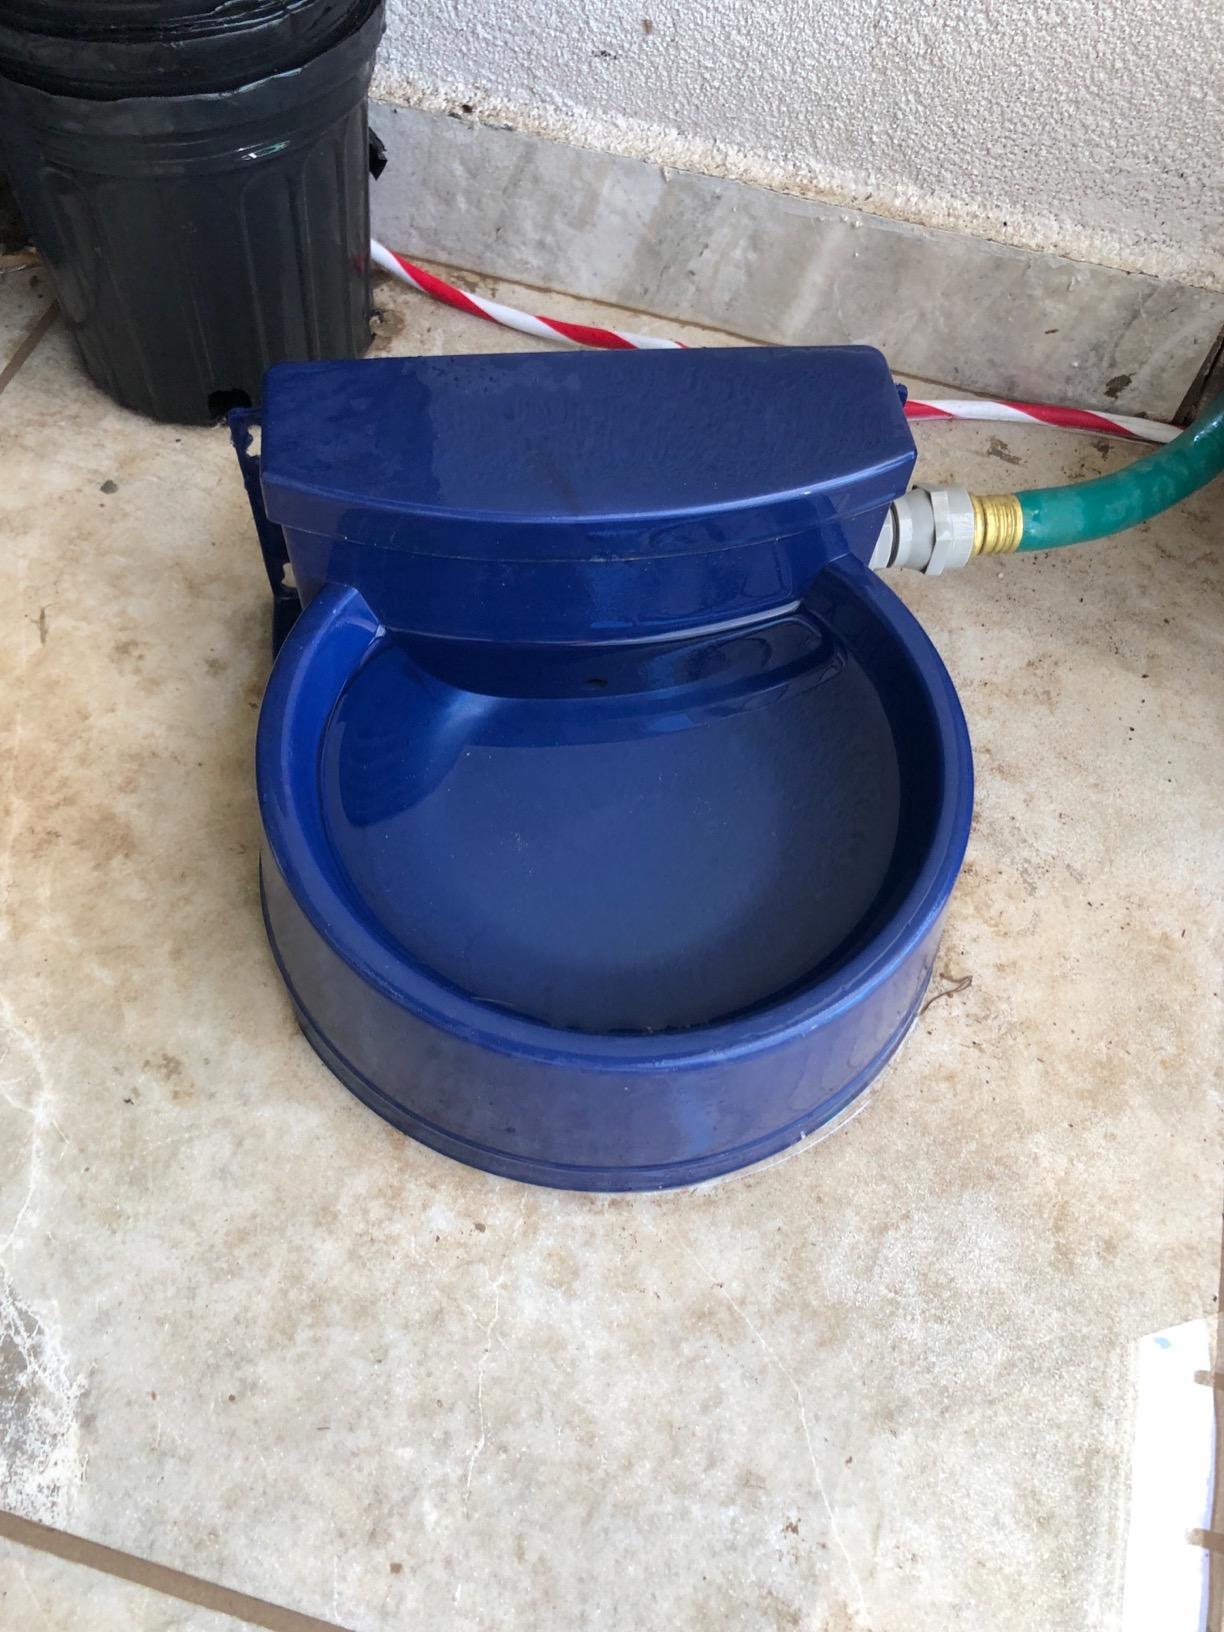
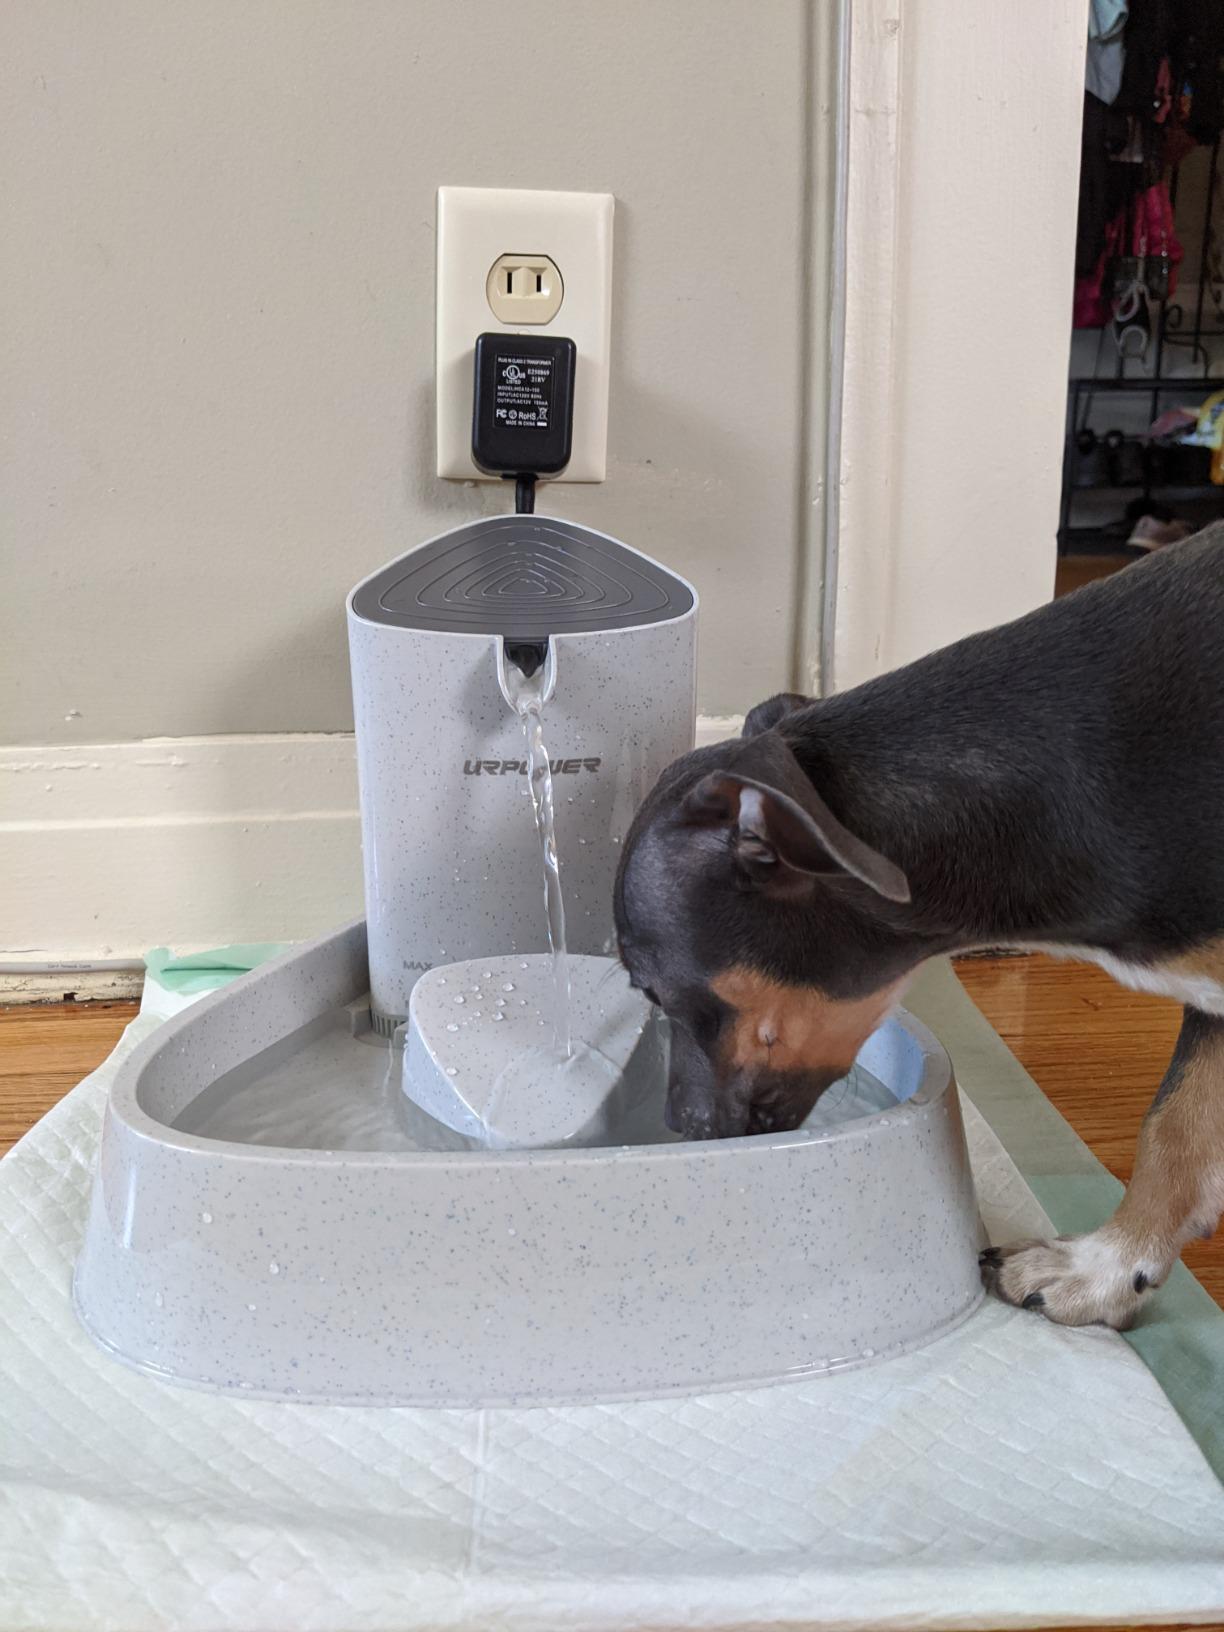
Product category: items_bowl
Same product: no